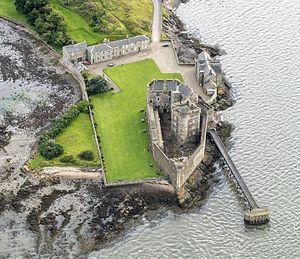
Outlander, ou Outlander - Le Chardon et le Tartan au Québec et en Suisse, est une série télévisée américaine créée par Ronald D. Moore et diffusée depuis le 9 août 2014 sur Starz et au Canada depuis le 24 août 2014 sur Showcase pour les deux premières saisons, puis en simultané sur W Network depuis la troisième saison. Elle est l'adaptation de la série de romans de fantasy Le Chardon et le Tartan écrits par Diana Gabaldon.